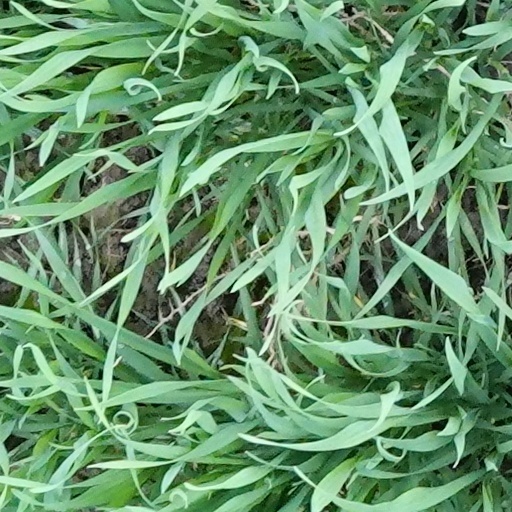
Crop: wheat